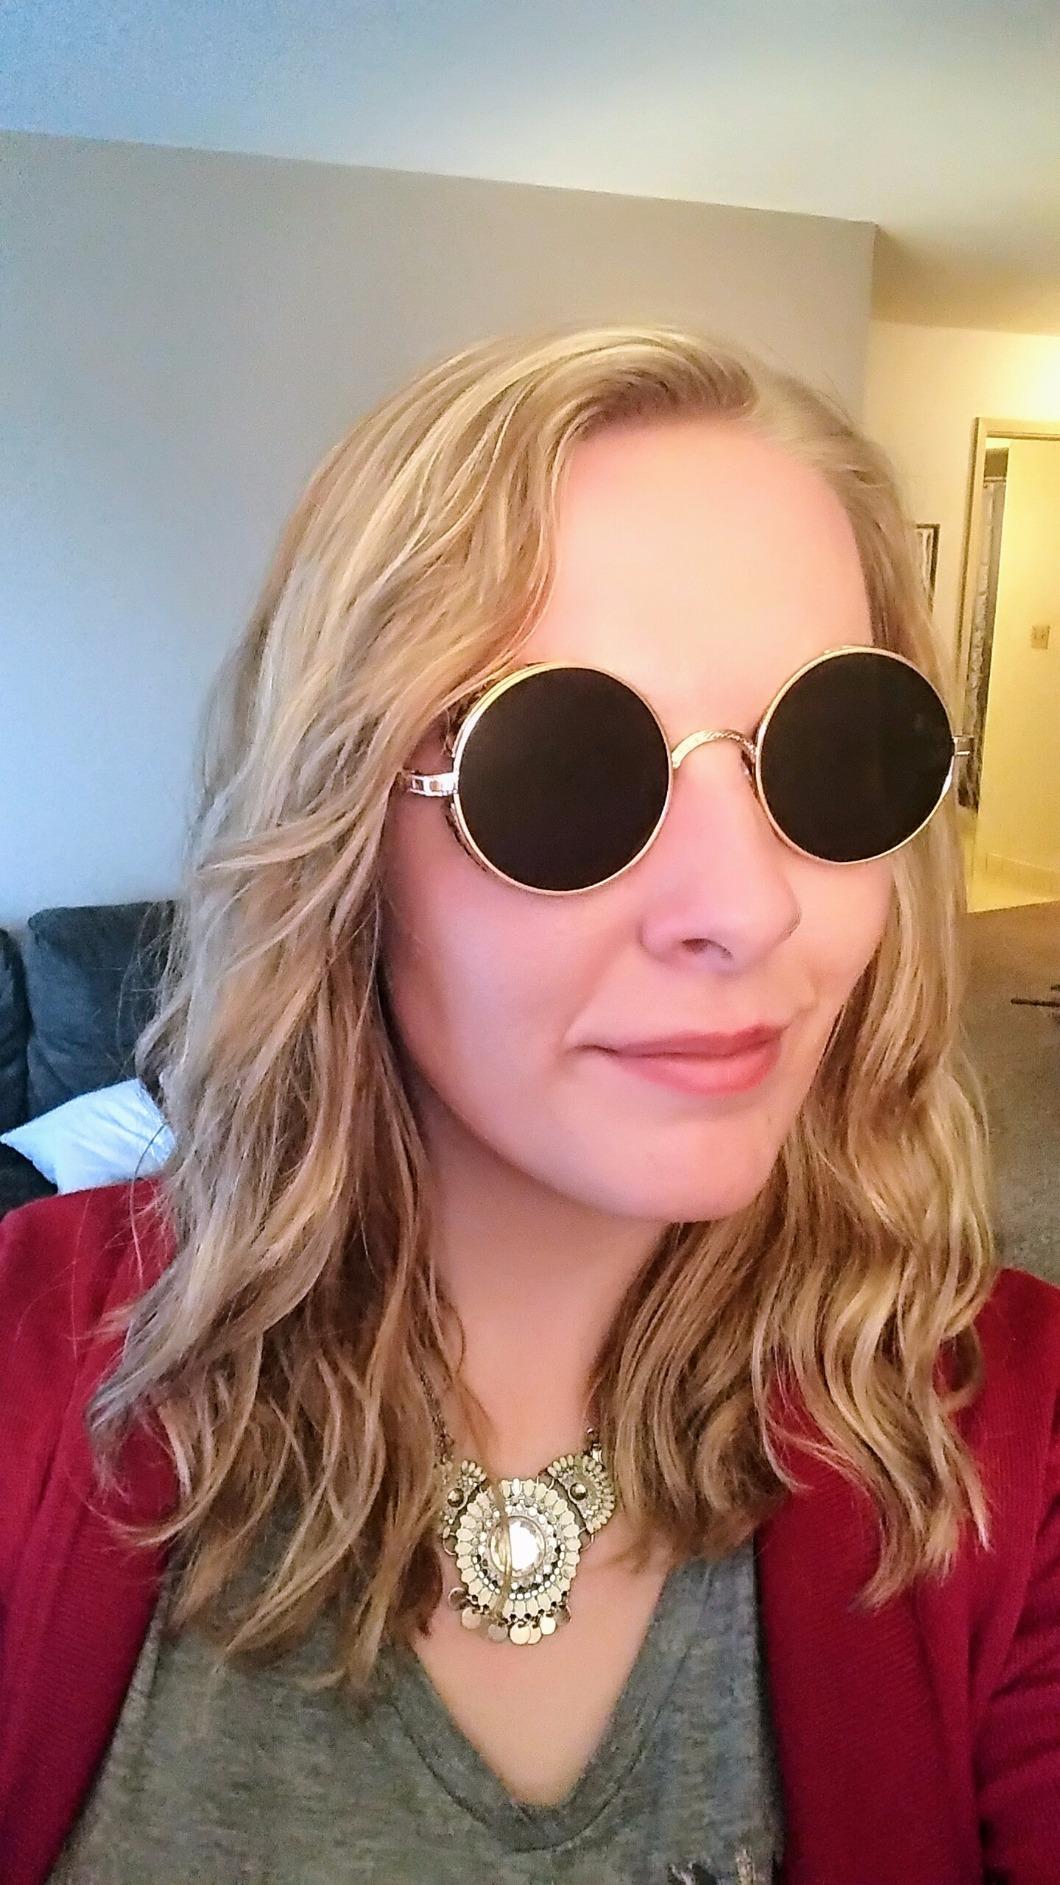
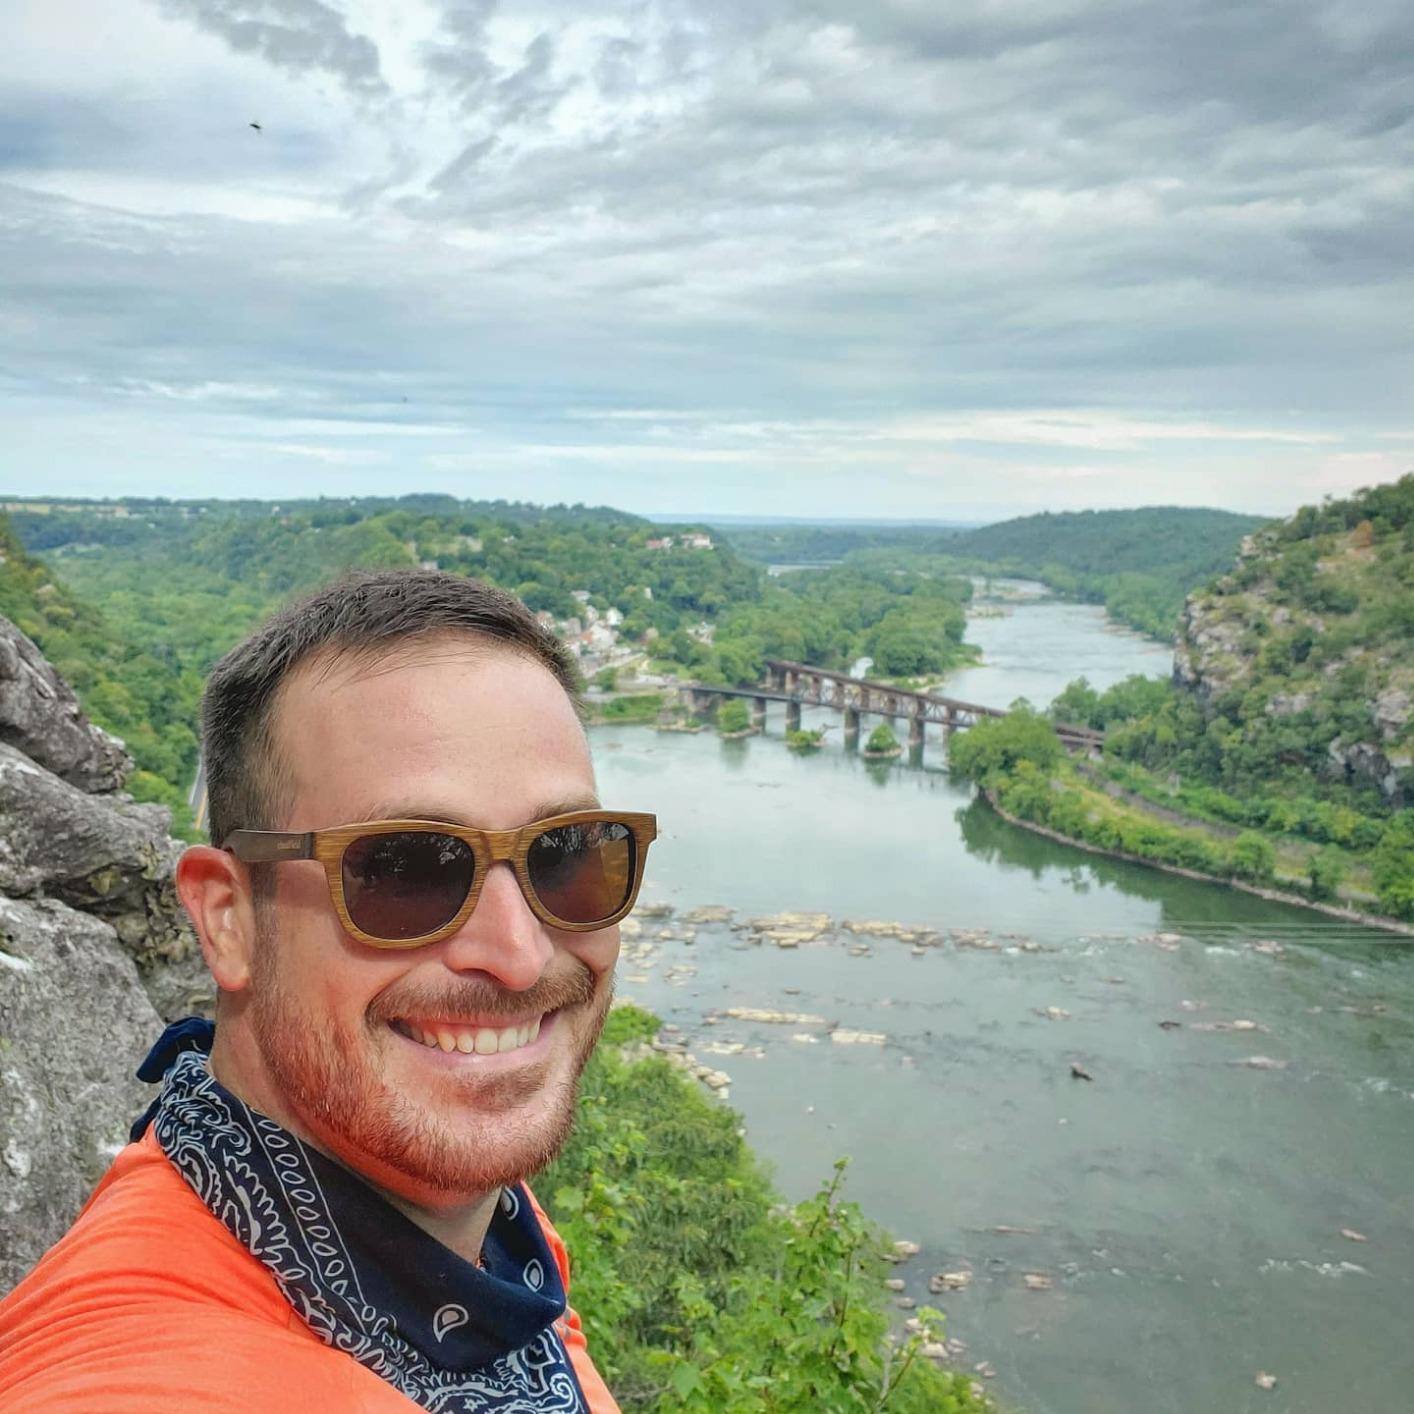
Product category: accessories_sunglasses
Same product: no